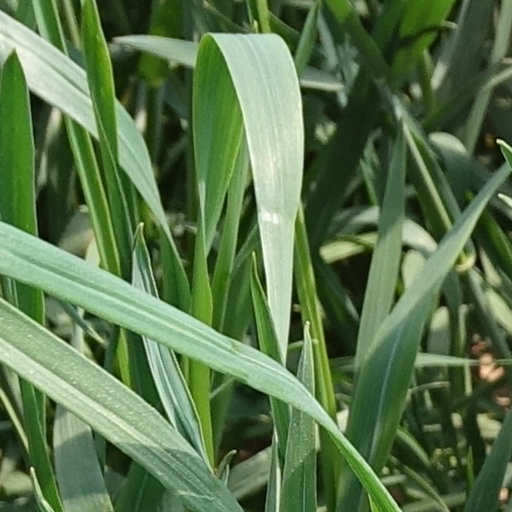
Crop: wheat